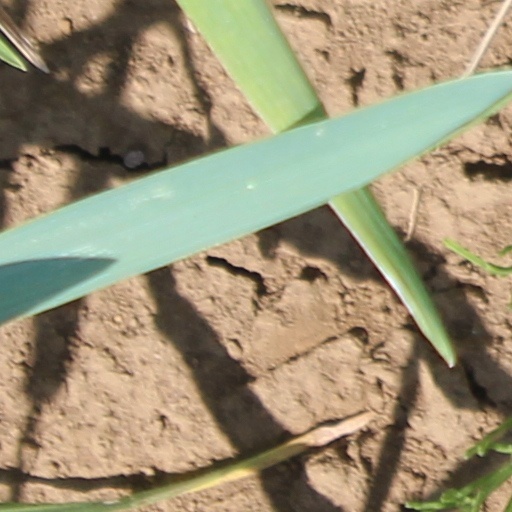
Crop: wheat